Uniformed services diver insignia (United States)

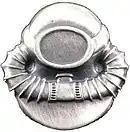
Original Army Scuba Diver Badge, worn by US naval services

On 17 September 2004, the Scuba Diver Insignia/Badge was discontinued in lieu of a new Special Operations Diver Badge and an additional grade, the Special Operations Diving Supervisor Badge, was created. Prior to this change, the Scuba Diver Insignia/Badge was the same for all of the U.S. armed forces. The new design includes sharks, symbolizing speed, stealth, and lethal efficiency, and two Fairbairn-Sykes fighting knives in saltire, representing the heritage of OSS operational swimmers during World War II. The Army Combat Diver Qualification Course and Army Combat Diving Supervisors Course are taught by Company C, 2nd Battalion, 1st Special Warfare Training Group at the Special Forces Underwater Operations School, Naval Air Station Key West.